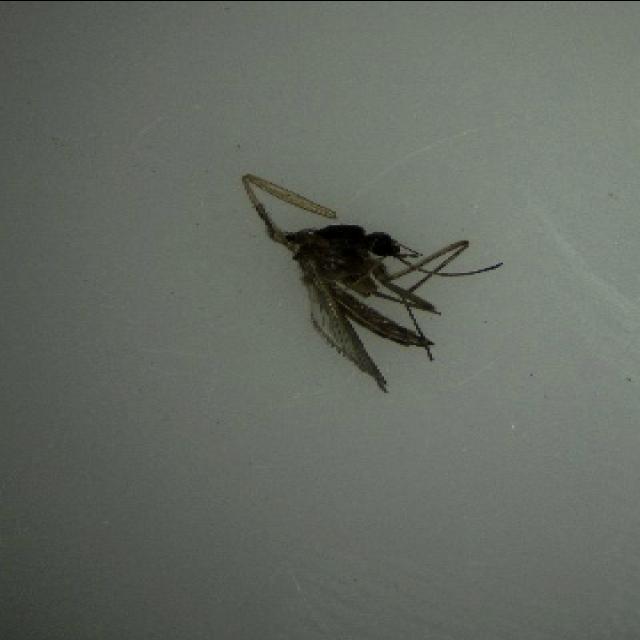
Species: aedes_vexans